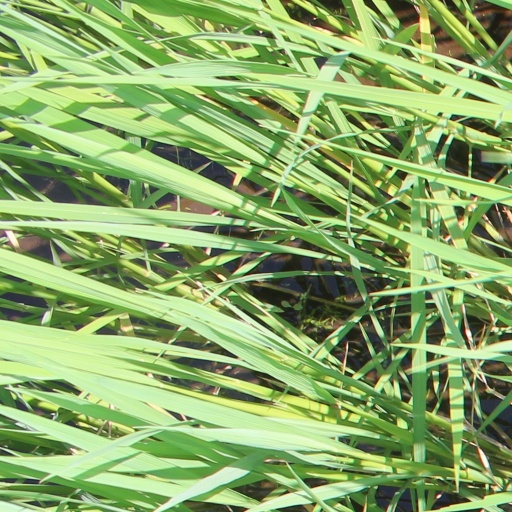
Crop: rice